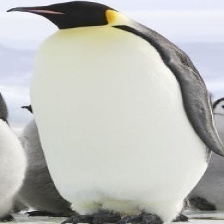
Species: EMPEROR PENGUIN
Scientific name: APTENODYTES FORSTERI
ImageNet parent category: king_penguin